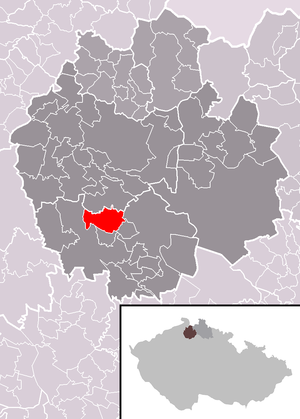
Chlum est une commune du district et de la région de Liberec, en République tchèque. Sa population s'élevait à 242 habitants en 2018.